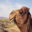
Label: camel